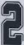
Number: 2